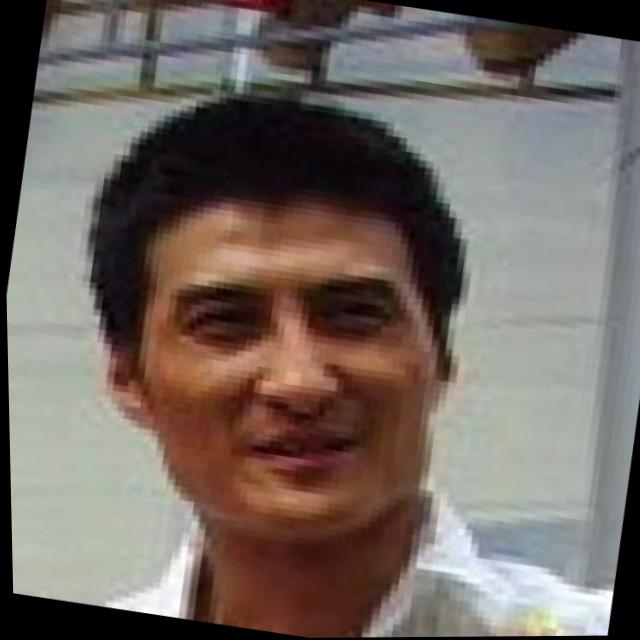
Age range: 21-44